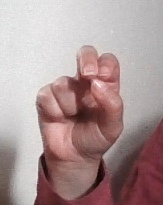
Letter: gaaf